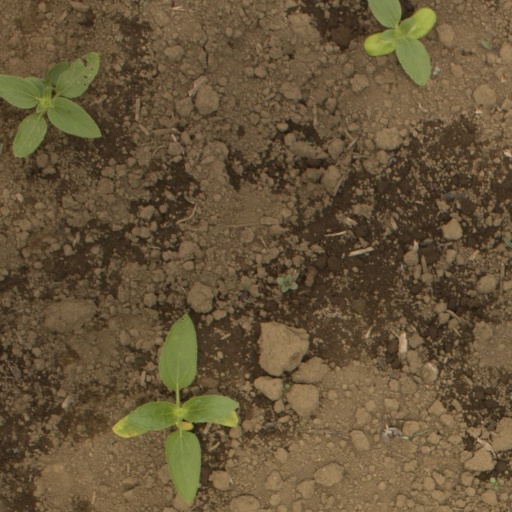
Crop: Jerusalem artichoke